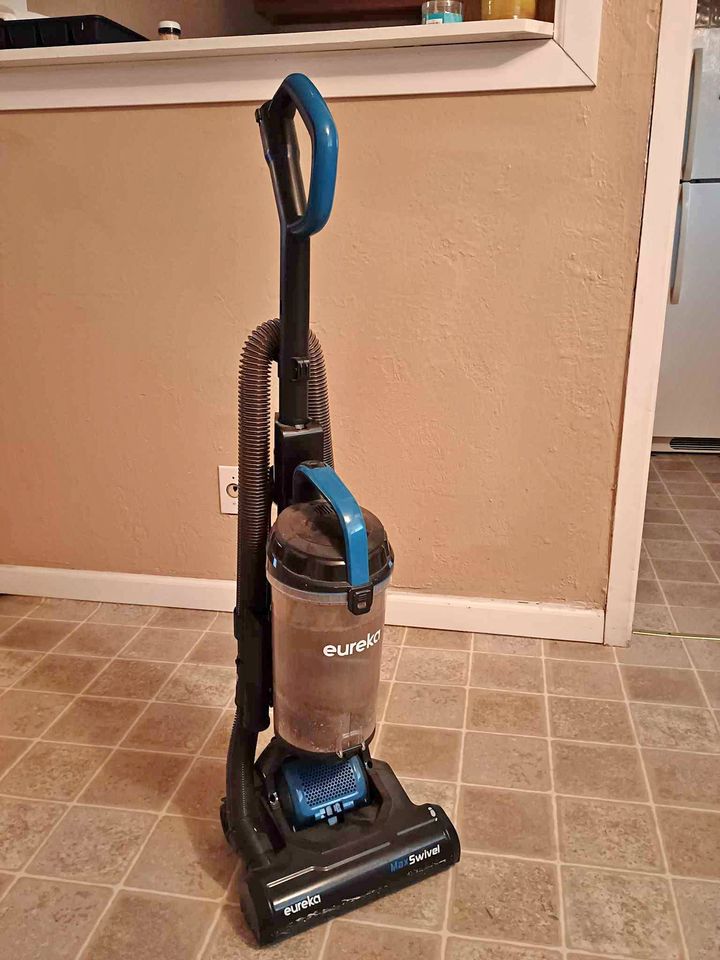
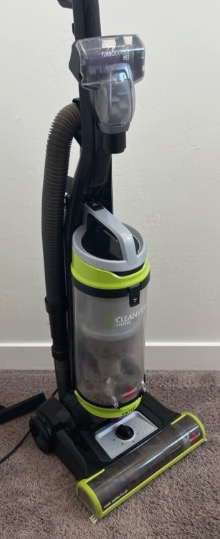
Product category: items_vacuum
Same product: no